Lancaster, Lancashire

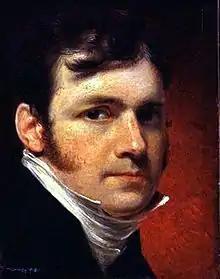
James Lonsdale, 1810

Lancaster is known nationally for its Arts scene. There are around 600 business and organisations in the region involved directly or indirectly in arts and culture.